Jason Collins

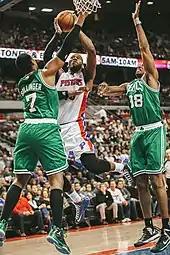
Collins (right) and Celtics' teammate Jared Sullinger (left) defend Detroit's Greg Monroe

On February 21, 2013, Collins and Leandro Barbosa were traded to the Washington Wizards in exchange for Jordan Crawford.